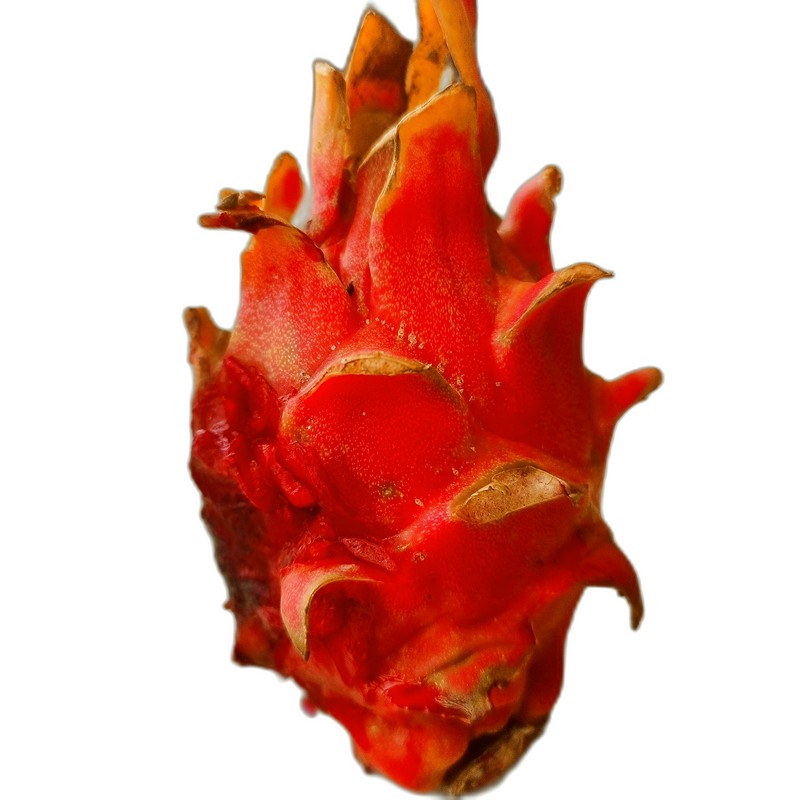
Label: Defect Dragon Fruit